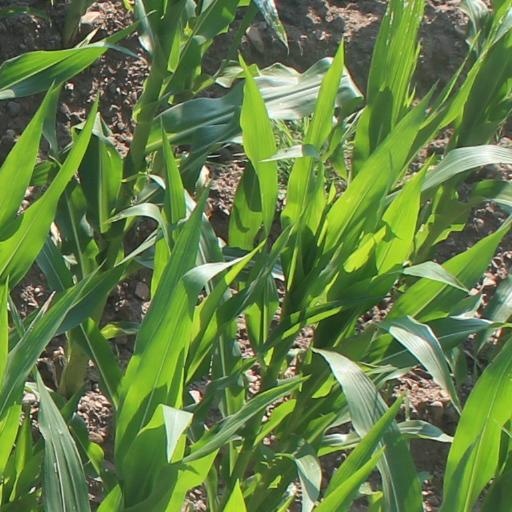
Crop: maize; corn